James Birch (curator)

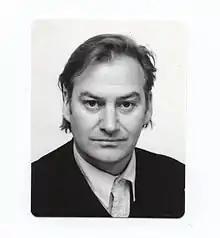
James Birch (curator)

James Birch is an English art dealer, curator and gallery owner. He is best known for his innovative championing of British art, in particular for exhibiting Francis Bacon in Moscow, in what was then the USSR, in 1988, and showcasing Gilbert & George in Moscow in 1990, and in Beijing and Shanghai in 1993.